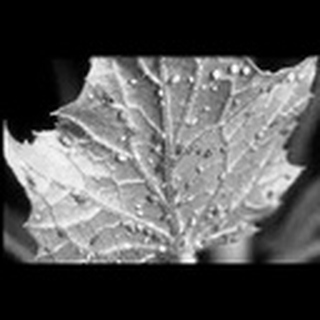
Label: cotton_aphids